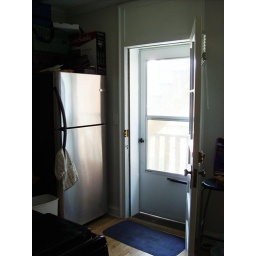
the back door in the kitchen; there's a screen door to let in light and air on happy spring days.